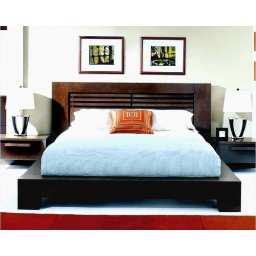
Teak wood platform bed in light valnutt finish , with bed side table